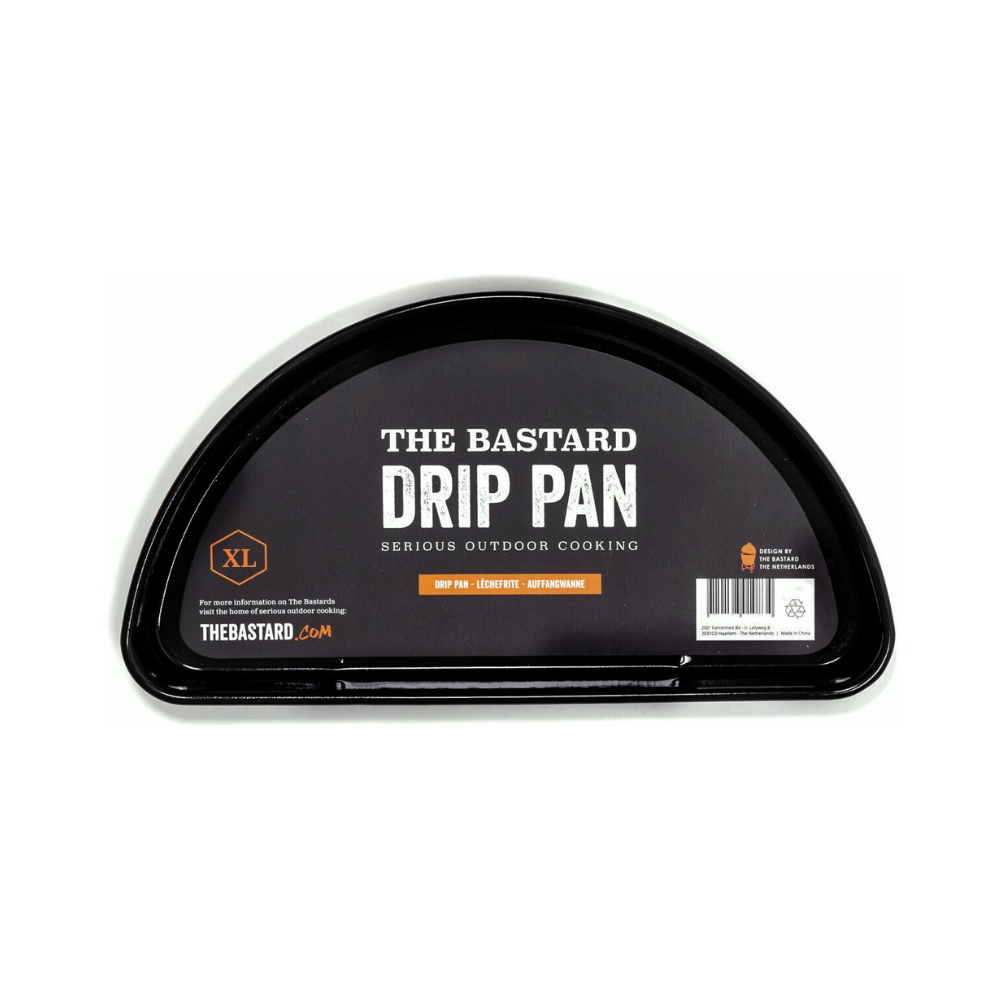
Lèchefrite 1/2 lune The Bastard pour kamado XL ø59 cm
Le lèchefrite pour kamado the Bastard XL est l'accessoire indispensable pour tous les passionnés de cuisine en plein air. Conçu pour s'adapter parfaitement à votre kamado, il permet de recueillir les jus de cuisson pour des plats savoureux et tendres à chaque fois. Sa fonction de déflecteur de chaleur assure une cuisson uniforme, tandis que sa facilité de nettoyage en fait un outil pratique en évitant les dégâts dans votre barbecue. En plus de capturer les arômes et de facilité l'entretien de votre barbecue kamado, il est possible d'arroser votre rôti, volaille ou gibier à la broche avec le délicieux jus de cuisson collecté dans le lèchefrite, vous pouvez également utiliser le lèchefrite pour préparer des plats ou encore le r emplir avec de l'eau, de la bière, du vin et/ou des herbes pour plus de saveur !
Brand: THE BASTARD
Category: Home & Garden > Kitchen & Dining > Kitchen Appliance Accessories > Outdoor Grill Accessories > Outdoor Grill Spits & Baskets